Arizona Department of Transportation

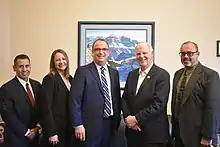
Staff members at the Arizona DOT meeting with Congressmember Tom O'Halleran in 2020.

The Aeronautics Division, now a part of the Multimodal Planning Division, promotes aviation in the state, license aircraft dealers, assists in the development of public airport projects and manages Grand Canyon National Park Airport.